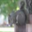
Label: squirrel